Sky position (RA, Dec in degrees): 43.808, 3.812
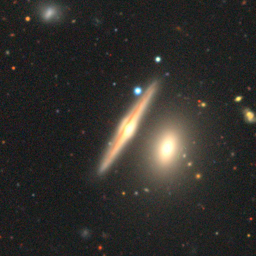
Galaxy morphology: Edge-on Galaxies with Bulge